Azerbaijani Red Army

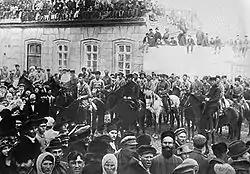
Red Army in Baku, the capital of Azerbaijan.

On 28 April 1920, the People's Commissariat for Military and Naval Affairs (Narkomvoenkomrat, NKVM) was established by the Azrevcom and Chingiz Ildyrym became the first People's Commissar for Military and Naval Affairs. On the same day, he issued a decree to declare the insignia of the Azerbaijani Democratic Republic (ADR) and establish new external signs for the Soviet Azerbaijani military.